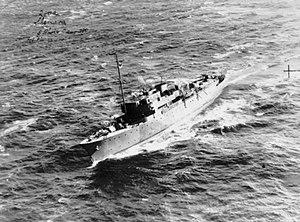
Le MY Shemara est un yacht motorisé qui servit sous le nom de HMS Shemara dans la Royal Navy de 1939 à 1946.